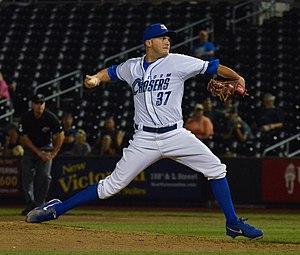
Paul Clemens est un lanceur droitier des Ligues majeures de baseball sous contrat avec les Phillies de Philadelphie.